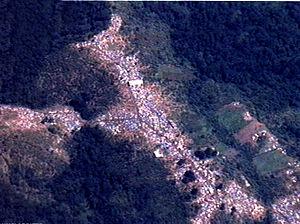
La première guerre du Congo est un conflit intervenu de fin 1996 à 1997, au terme duquel le président zaïrois Mobutu Sese Seko est chassé du pouvoir par les rebelles soutenus par des États étrangers, notamment le Rwanda, l'Angola et l'Ouganda. Le chef rebelle Laurent-Désiré Kabila devient président et change le nom du pays en république démocratique du Congo. La guerre se traduit par le début des massacres pour la population et pose les jalons de la Deuxième guerre du Congo qui s'ensuit rapidement.